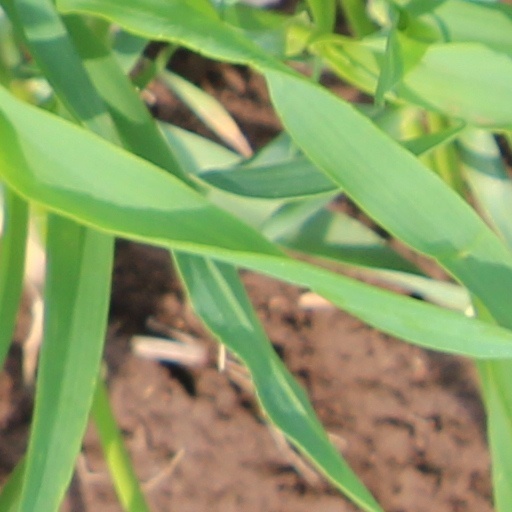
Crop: wheat